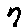
Label: 7